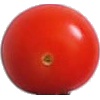
Label: Tomato Cherry Red 1